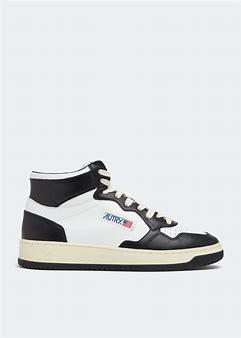
Brand: Autry
Model: Action Shoes Autry Action Medalist 1 Mid